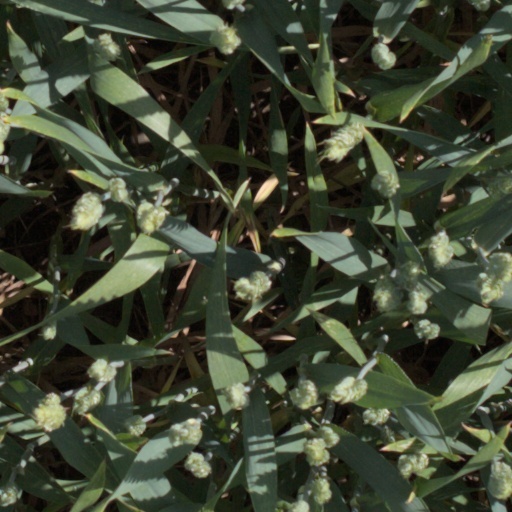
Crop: wheat